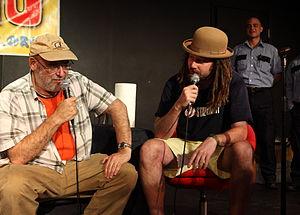
Andy Breckman, né le 3 mars 1955 à Philadelphie en Pennsylvanie est un producteur, scénariste, chanteur de folk américain et personnalité de la radio américaine. Il est connu principalement pour avoir créé, écrit et pour être le producteur exécutif de la série télévisée Monk.